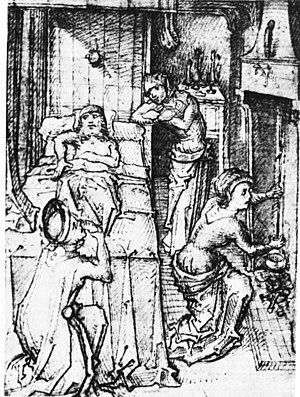
Eustache Marcadé ou Eustache Mercadé, né en Artois à une date inconnue, mort en 1440, est l'auteur présumé de l'un des premiers mystères français connus à ce jour.